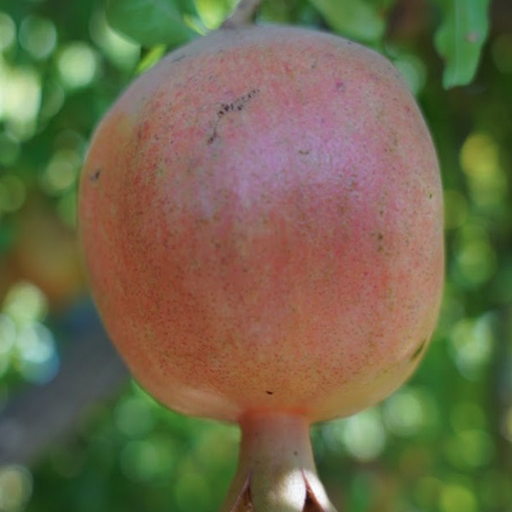
Label: Healthy